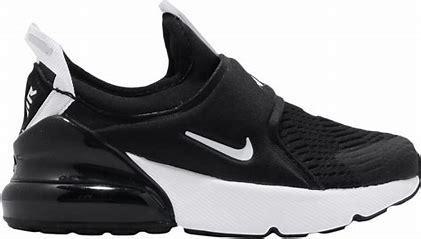
Brand: Nike
Model: Air Max 270 Extreme